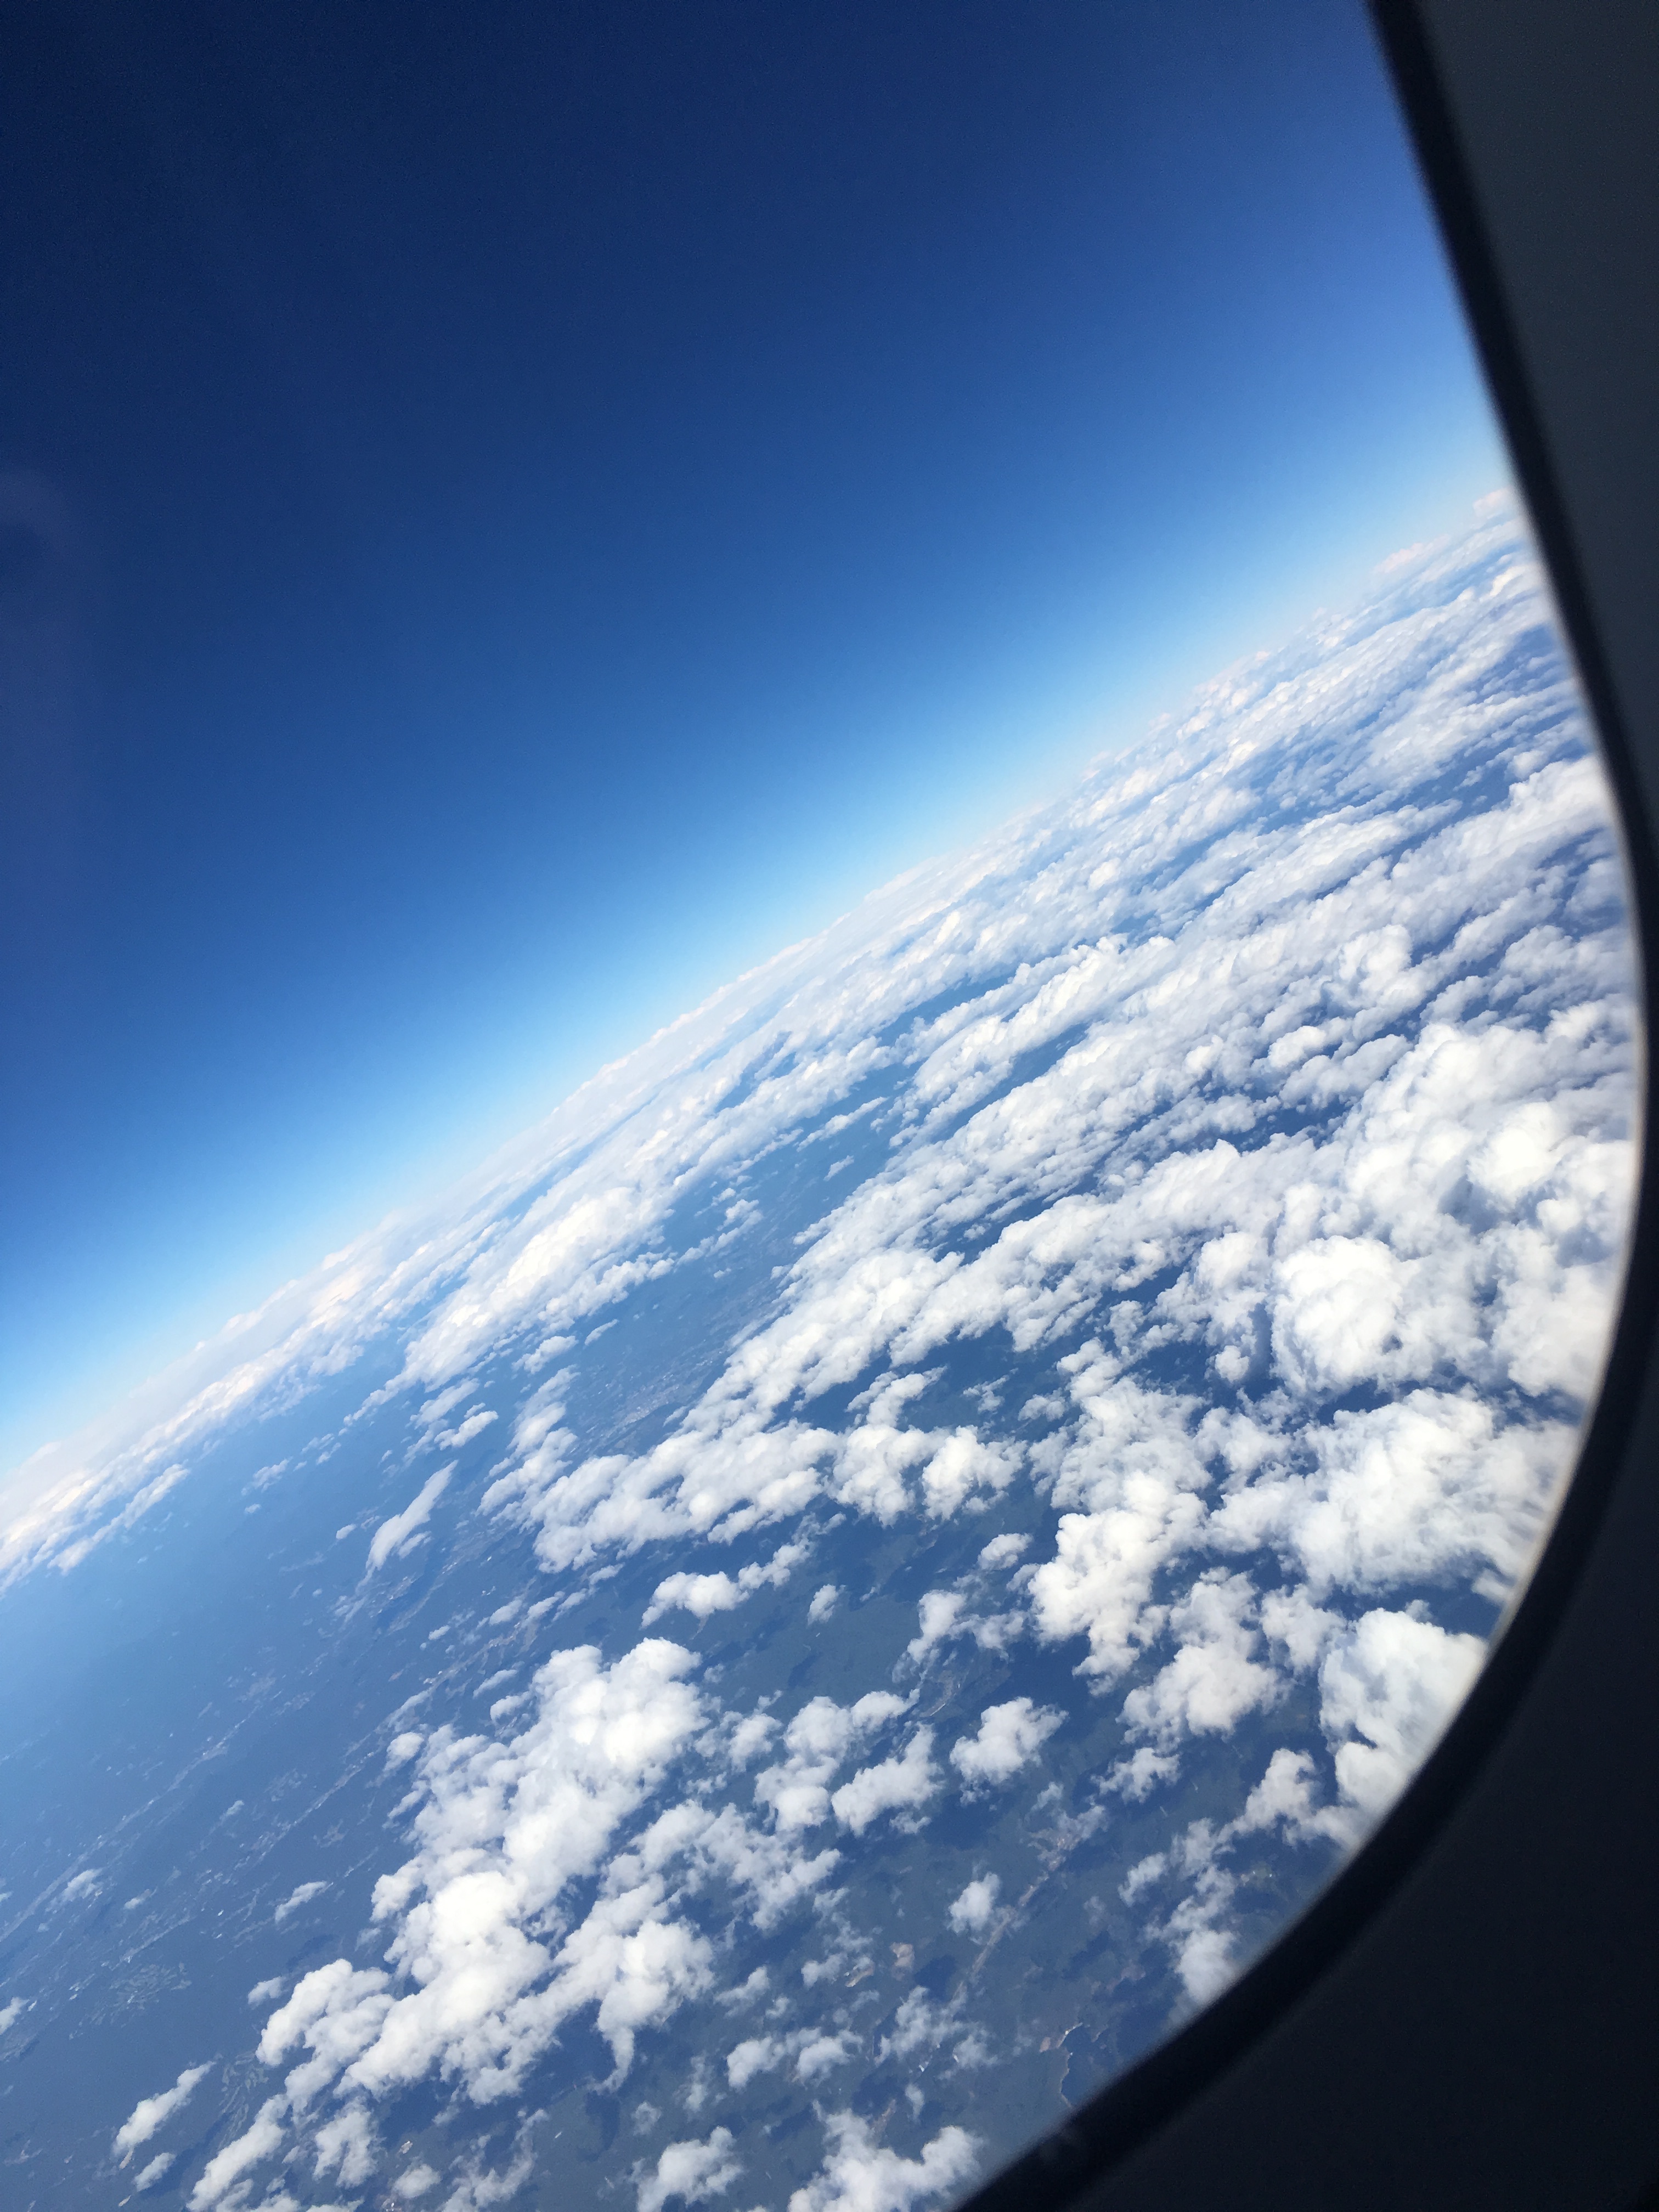
horizon, wing, cloud, sky, sun, sunlight, atmosphere, reflection, flight, space, blue, outer space, earth, planet, screenshot, astronomical object, meteorological phenomenon, atmosphere of earth